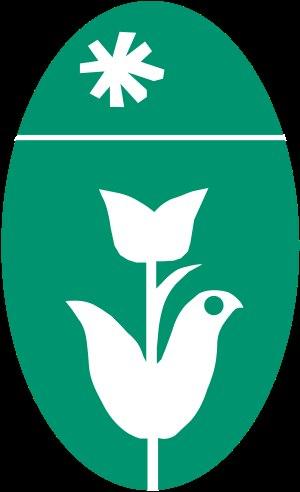
Villard-de-Lans [vilaʁ.də.lɑ̃] est une commune française située, géographiquement dans le massif du Vercors, administrativement dans le département de l'Isère, en région Auvergne-Rhône-Alpes et, autrefois rattachée à l'ancienne province du Dauphiné.